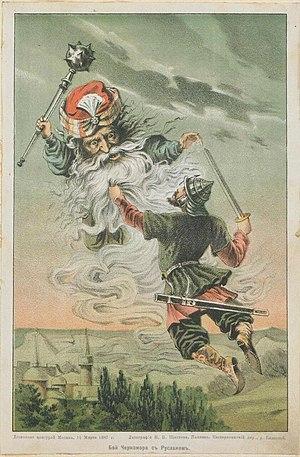
Rouslan et Ludmila est un poème d'Alexandre Pouchkine, publié en 1820.